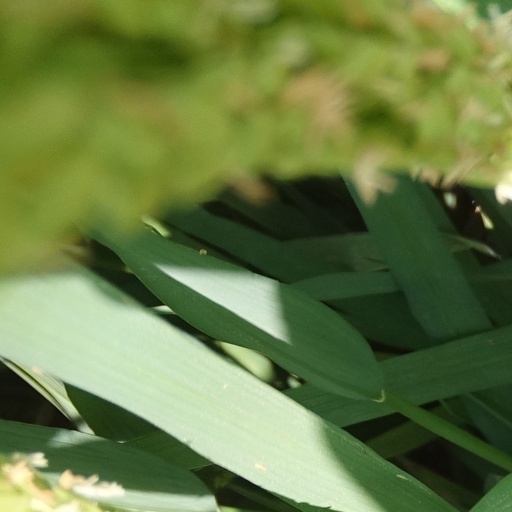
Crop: rice